Herschel Museum of Astronomy

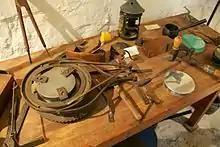
Replica of William's mirror-polisher in his workshop

The Caroline Lucretia Gallery, named after Caroline Herschel, was added to the museum in 2011. The gallery was designed by Hetreed Ross Architects, and is of a modern design, with floor-to-ceiling glazing, overhanging eaves and a flat stainless steel stressed skin roof, with the solid walls constructed of Bath Stone Ashlar to match the rest of the building. Inside, two walls are the former outer walls of the kitchen and workshop, and the other two consist of display panels. The limestone slab floor is insulated and heated. It cost £80,000, which was raised via a 2-year funding campaign, after planning permission was approved in 2008. It received a prize for building and design from the Bath and North East Somerset Building Control Department.